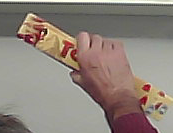
Product: toblerone_white